Despatch Box

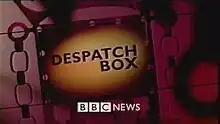
The final programme titles

Despatch Box is a late night political analysis television programme produced by the BBC. It was broadcast on BBC Two between 20 October 1998 and 20 December 2002. The programme replaced the nightly political programme "The Midnight Hour", and like its predecessor, was initially presented by a team of single-presenter journalists, rotated nightly, consisting of Zeinab Badawi, Michael Dobbs, Andrew Neil and Steve Richards. The programme regularly gained an audience of more than 350,000viewers. Following a change of format, it was decided that the programme should have one, regular presenter, a role for which Andrew Neil was chosen. The programme was produced at the BBC's Millbank studios in London.